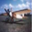
Label: airplane